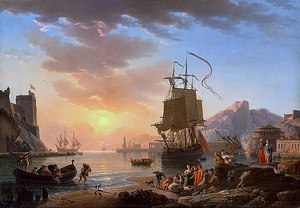
Joseph Vernet, né Claude Joseph Vernet à Avignon le 14 août 1714, mort à Paris le 3 décembre 1789, est un peintre, dessinateur et graveur français, célèbre pour ses marines.